A Boy and His Blob: Trouble on Blobolonia

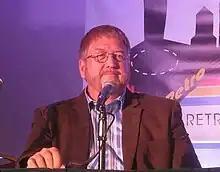
David Crane was the chief programmer and designer of "A Boy and His Blob".

"A Boy and His Blob: Trouble on Blobolonia" was developed by Imagineering, the in-house developer of Absolute Entertainment. The game was chiefly designed and programmed by David Crane with help from his former Activision colleague Garry Kitchen. Kitchen was the president of the Activision spin-off company Absolute, which began self-publishing in 1988; Crane joined Kitchen at Absolute around the same time. Crane described the concept of a boy accompanied by a shapeshifting blob as "an off-the-wall idea". Crane stated that Blobert's design was heavily influenced by the characters Gloop and Gleep from the Hanna-Barbera cartoon "The Herculoids". In terms of gameplay, Crane's goal was to advance the adventure genre as he had done with the Atari 2600 game "Pitfall!". Since the release of the sequel "", adventure games on the market had grown to include useful tools for players to collect and utilize in their environments, but Crane found displayed tool inventories "not very elegant" and decided to implement tools in a different way. After coming up with the game's premise, a wishlist of the blob's object transformations was written and brainstormed with artists, who then converted them into computer graphics. Transformations were chosen based on how they would appear on screen due to the NES's graphical resolution. According to Crane, objects such as the bridge and ladder were "a must", but many ideas were scrapped because their nature would not be immediately obvious to the player. Puzzles that could be solved using the objects were created after the various shapes were finalized.